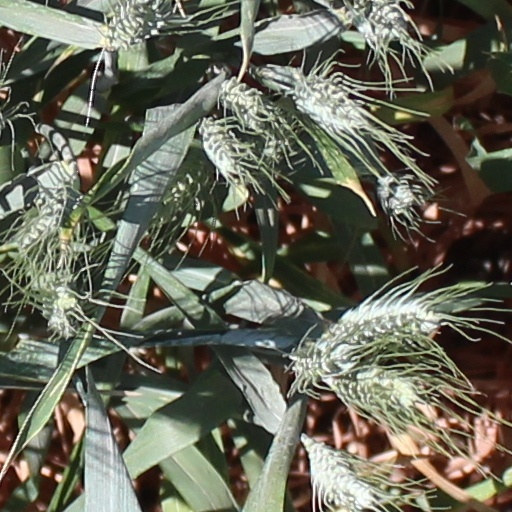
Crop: wheat